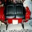
Label: couch